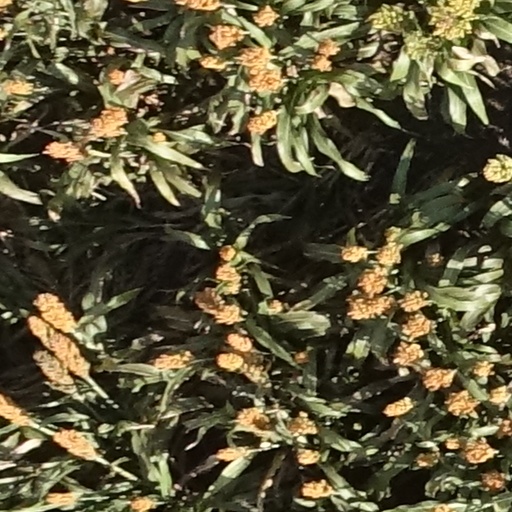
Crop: sorghum